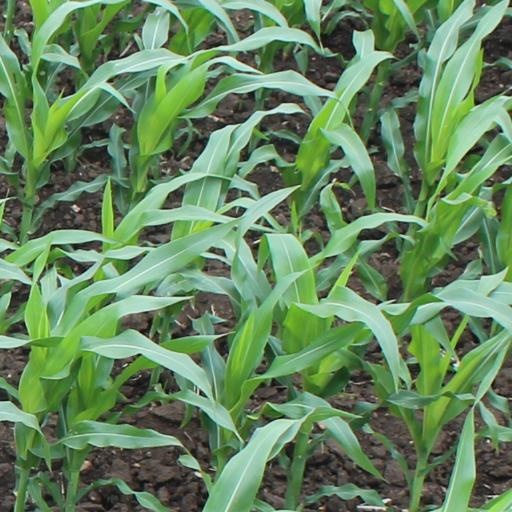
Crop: maize; corn